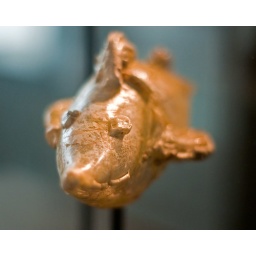
glass flagon in the form of a fish